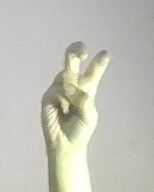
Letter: toot